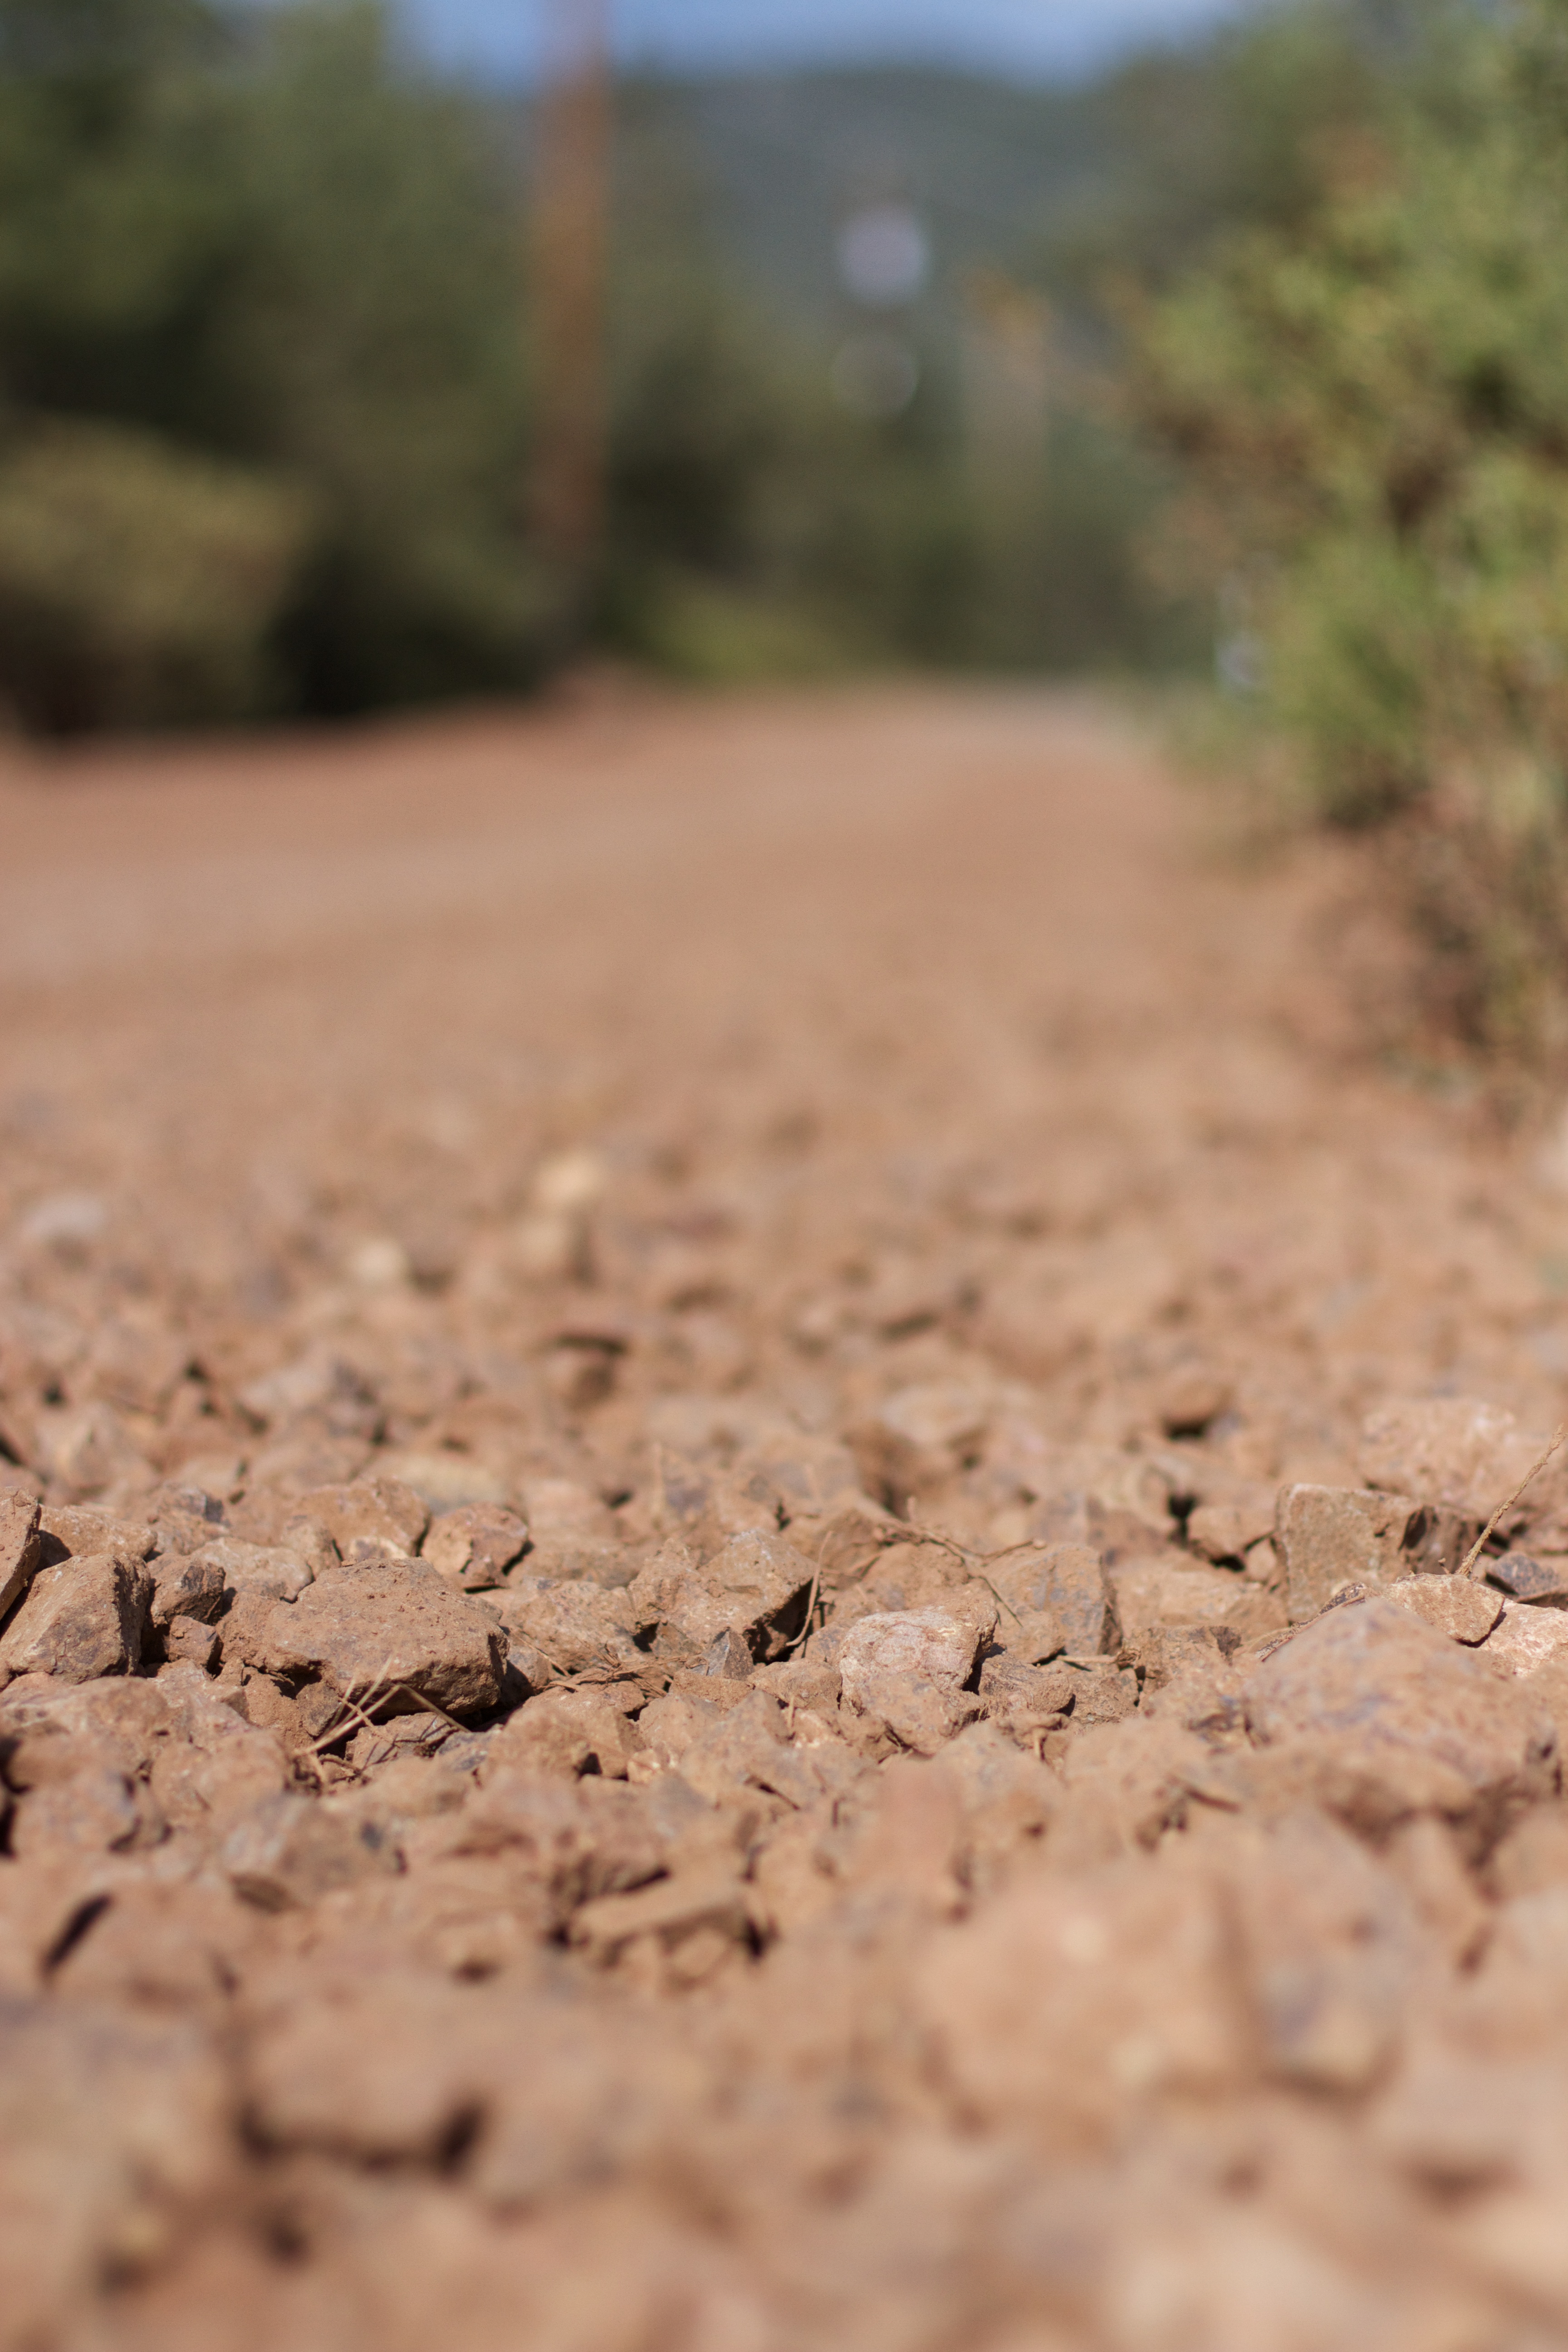
grass, sand, field, soil, agriculture, close up, drought, natural environment, grass family